Stura di Ovada

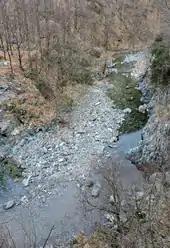
Rio Masone, a left-hand tributary of the Stura.

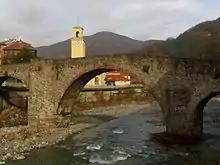
An ancient bridge in Campo Ligure.

The stream is considered suitable for angling trouts. Some parts of the Stura can be covered by canoe or kayak.